Piatnytska Church, Chernihiv

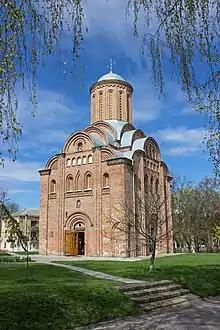

Piatnytska (St. Paraskeva) Сhurch is a functioning church in Chernihiv, Ukraine.